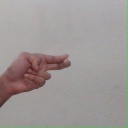
अक्षर: ह